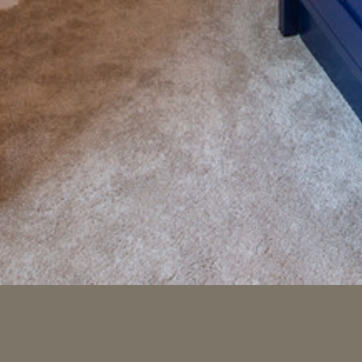
Material: carpet